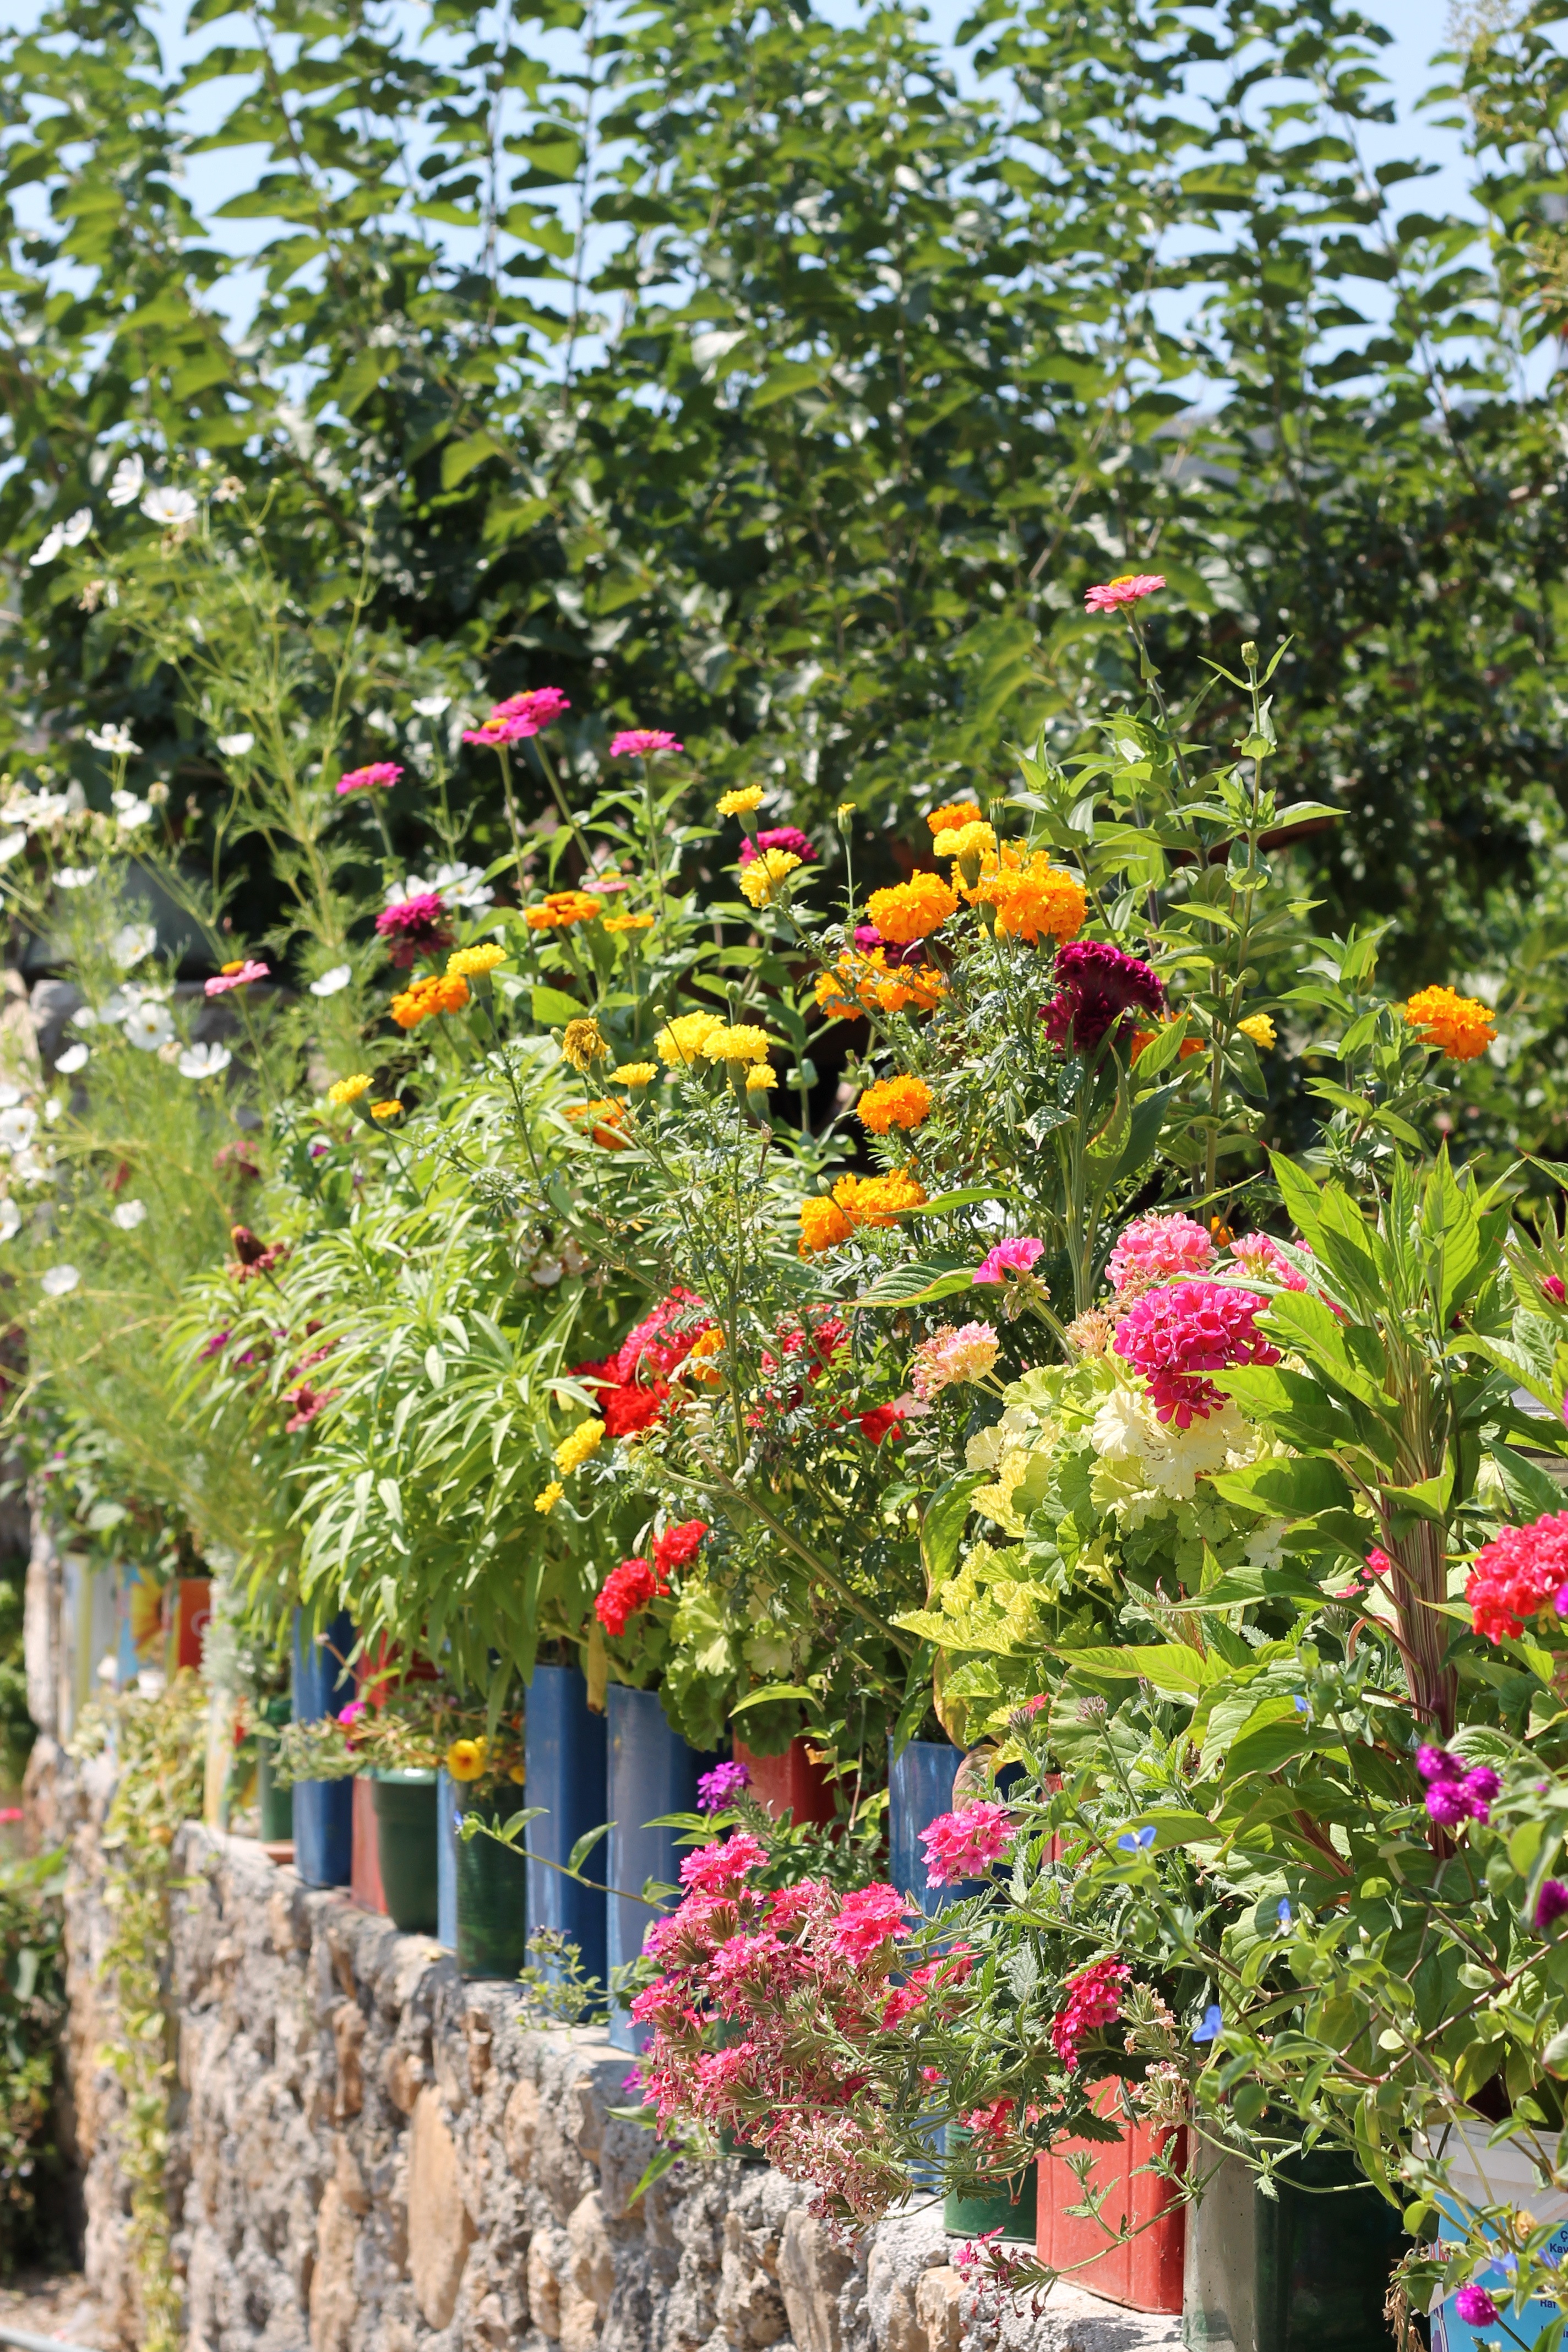
plant, flower, wall, colourful, backyard, botany, garden, flora, plants, wildflower, shrub, botanical garden, yard, floristry, pots, flowering plant, annual plant, land plant